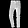
Label: Trouser